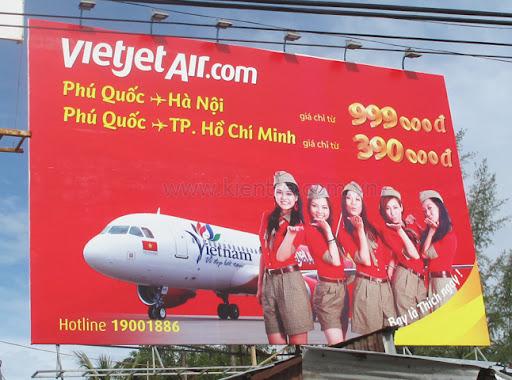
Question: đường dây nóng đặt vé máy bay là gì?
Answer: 19 001 886